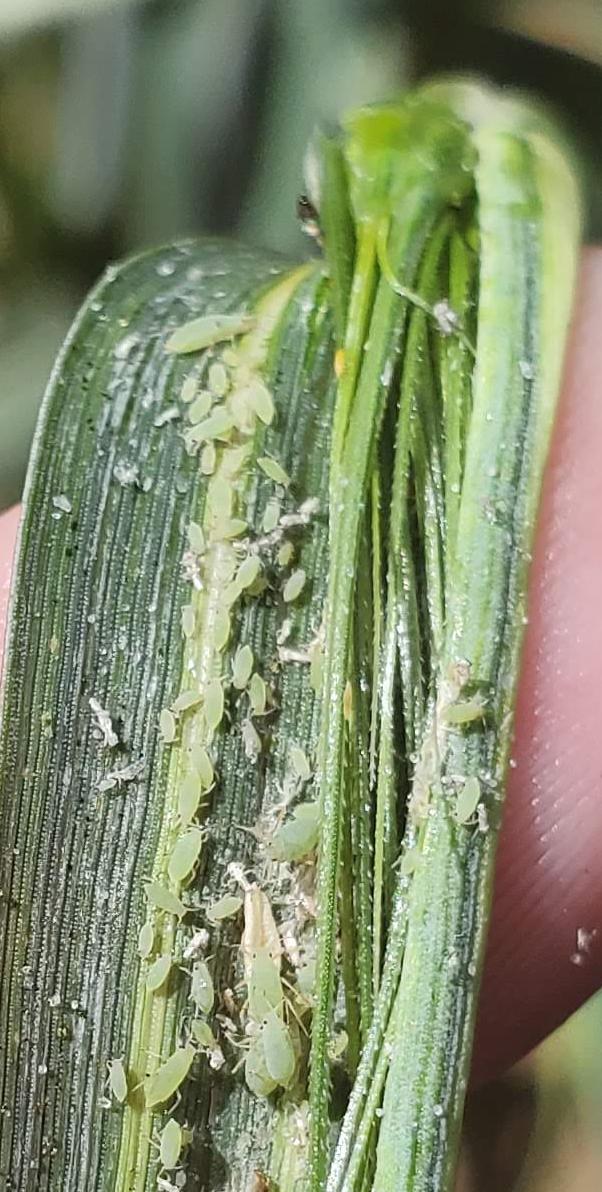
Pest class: russian_wheat_aphid